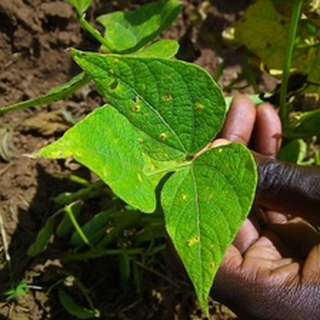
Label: bean_rust